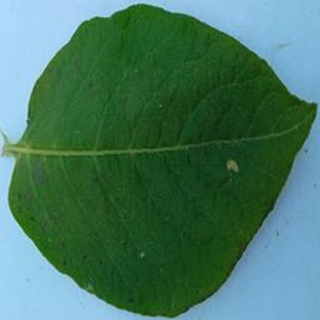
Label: potato_early_blight